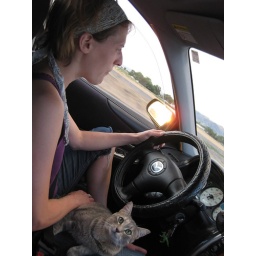
Sunset, somewhere in the midwest, where we learn that cats can ride in cars